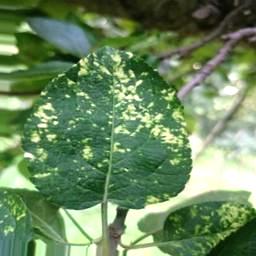
Label: Apple_Mosaic